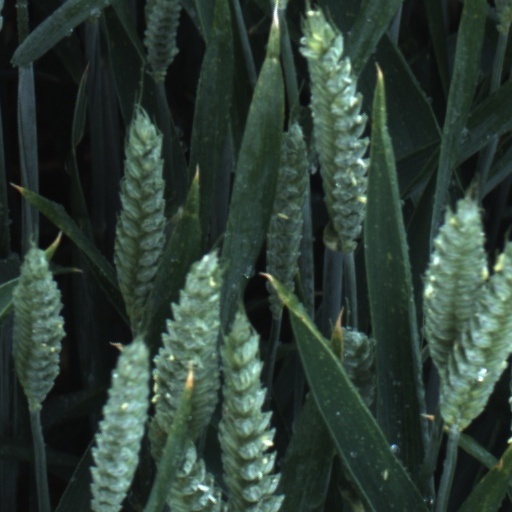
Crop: wheat